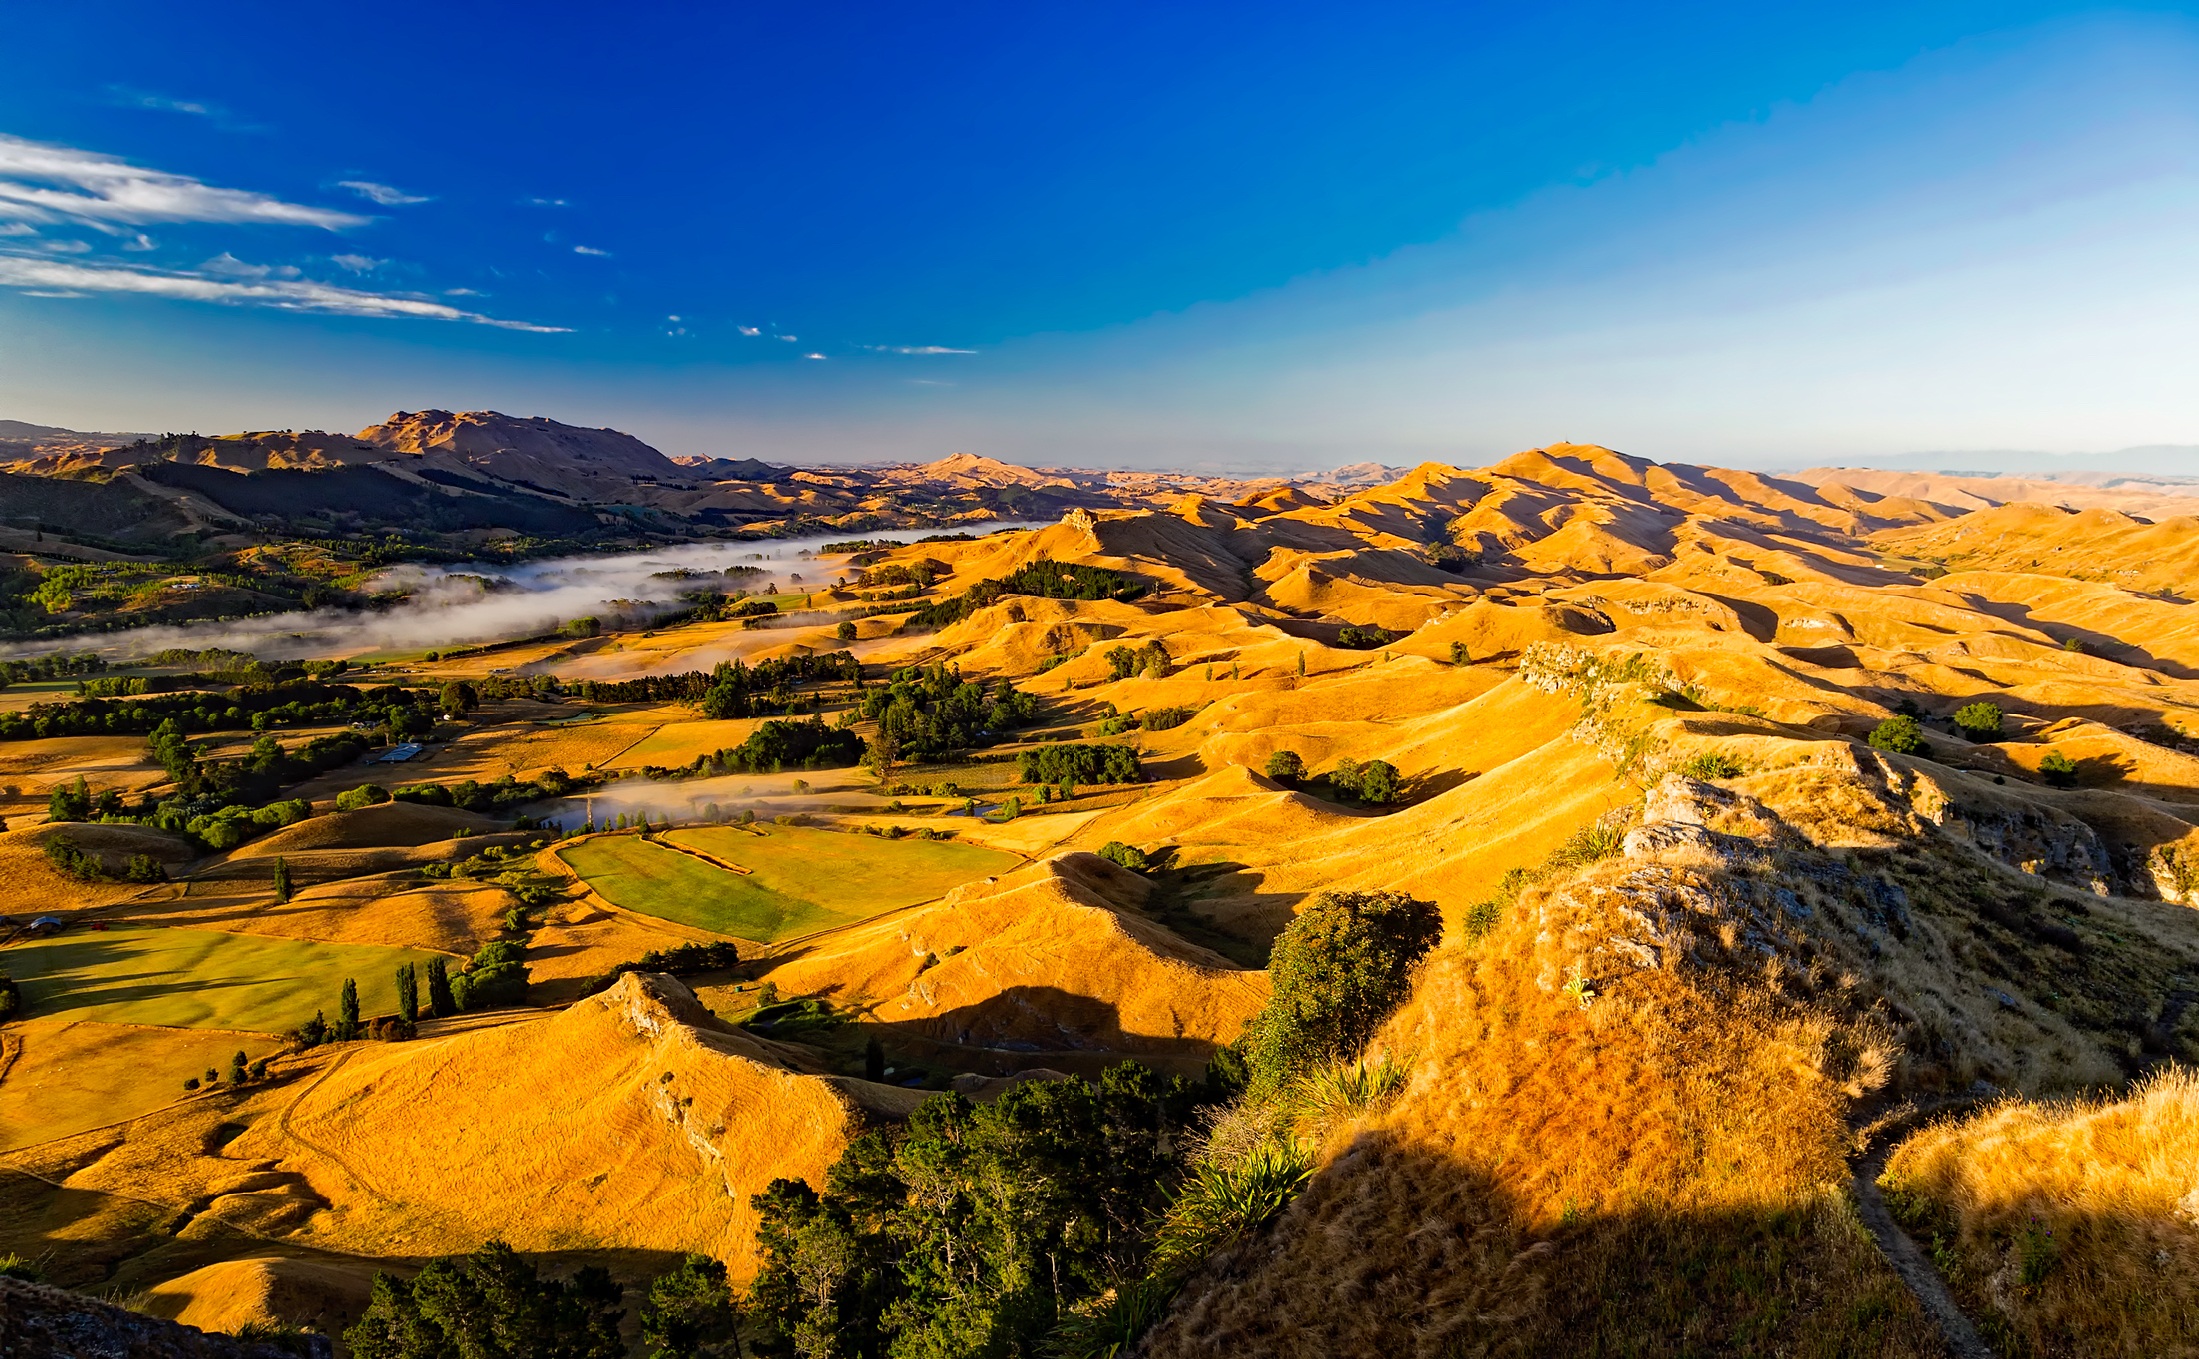
landscape, nature, rock, horizon, wilderness, mountain, sky, fog, sunset, countryside, hill, desert, valley, country, panorama, rural, scenic, colorful, terrain, national park, plain, outdoors, hdr, clouds, colors, geology, mountains, grassland, badlands, new zealand, plateau, vista, ecosystem, butte, steppe, landform, natural environment, geographical feature, mountainous landforms